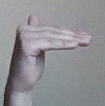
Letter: khaa